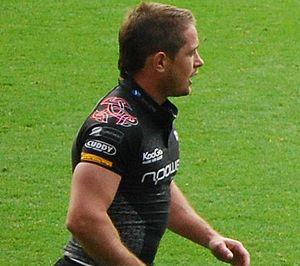
L'équipe du pays de Galles de rugby à XV est l'équipe nationale qui représente le pays de Galles dans les compétitions internationales majeures de rugby à XV, la Coupe du monde de rugby à XV et le Tournoi des Six Nations.
Le parcours européen des Leicester Tigers est l'histoire des participations des Leicester Tigers, équipe de rugby à XV de Leicester, à la Coupe d'Europe depuis 1997.